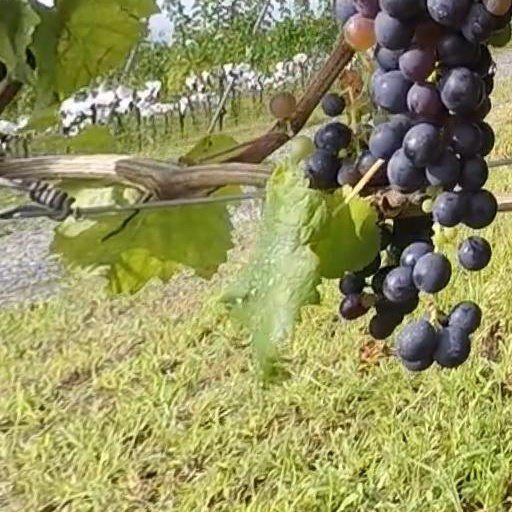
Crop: grape